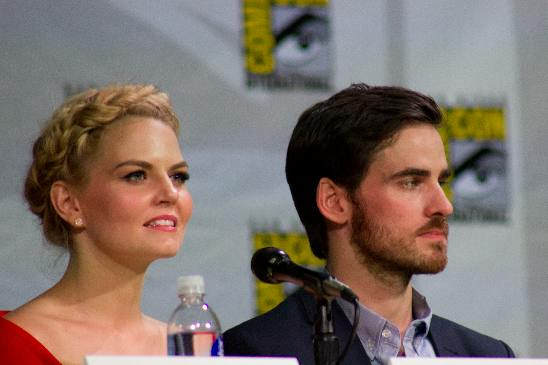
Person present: Yes